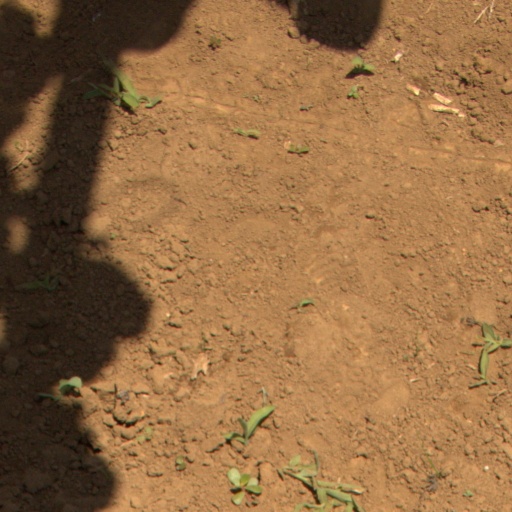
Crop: Jerusalem artichoke